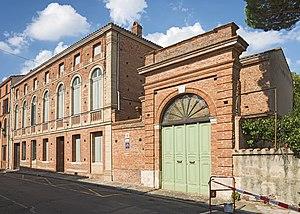
Grenade, aussi nommée Grenade-sur-Garonne, est une commune française de la région Occitanie. Située dans le département de la Haute-Garonne, elle se situe à 25 kilomètres de Toulouse et de Montauban, et à mi-chemin entre Albi et Auch.
Cet article recense une partie des monuments historiques de la Haute-Garonne, en France.